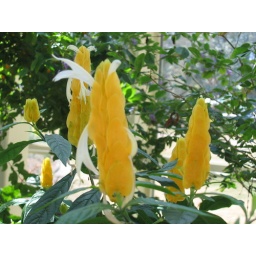
yellow flowers - taken in the Calaway Gardens butterfly house